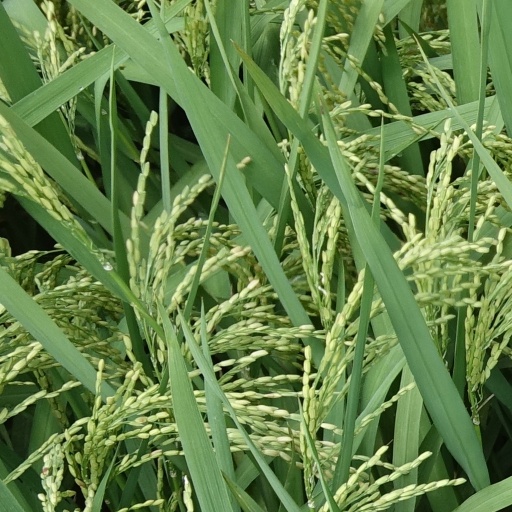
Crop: rice